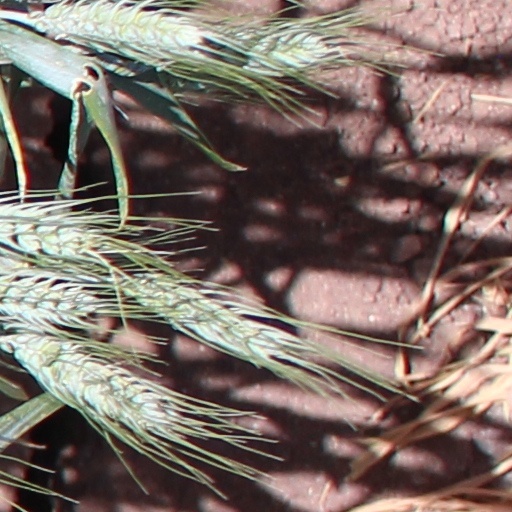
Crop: wheat